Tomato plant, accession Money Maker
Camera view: horizontal (90 deg, fisheye); turntable rotation: 30 degrees
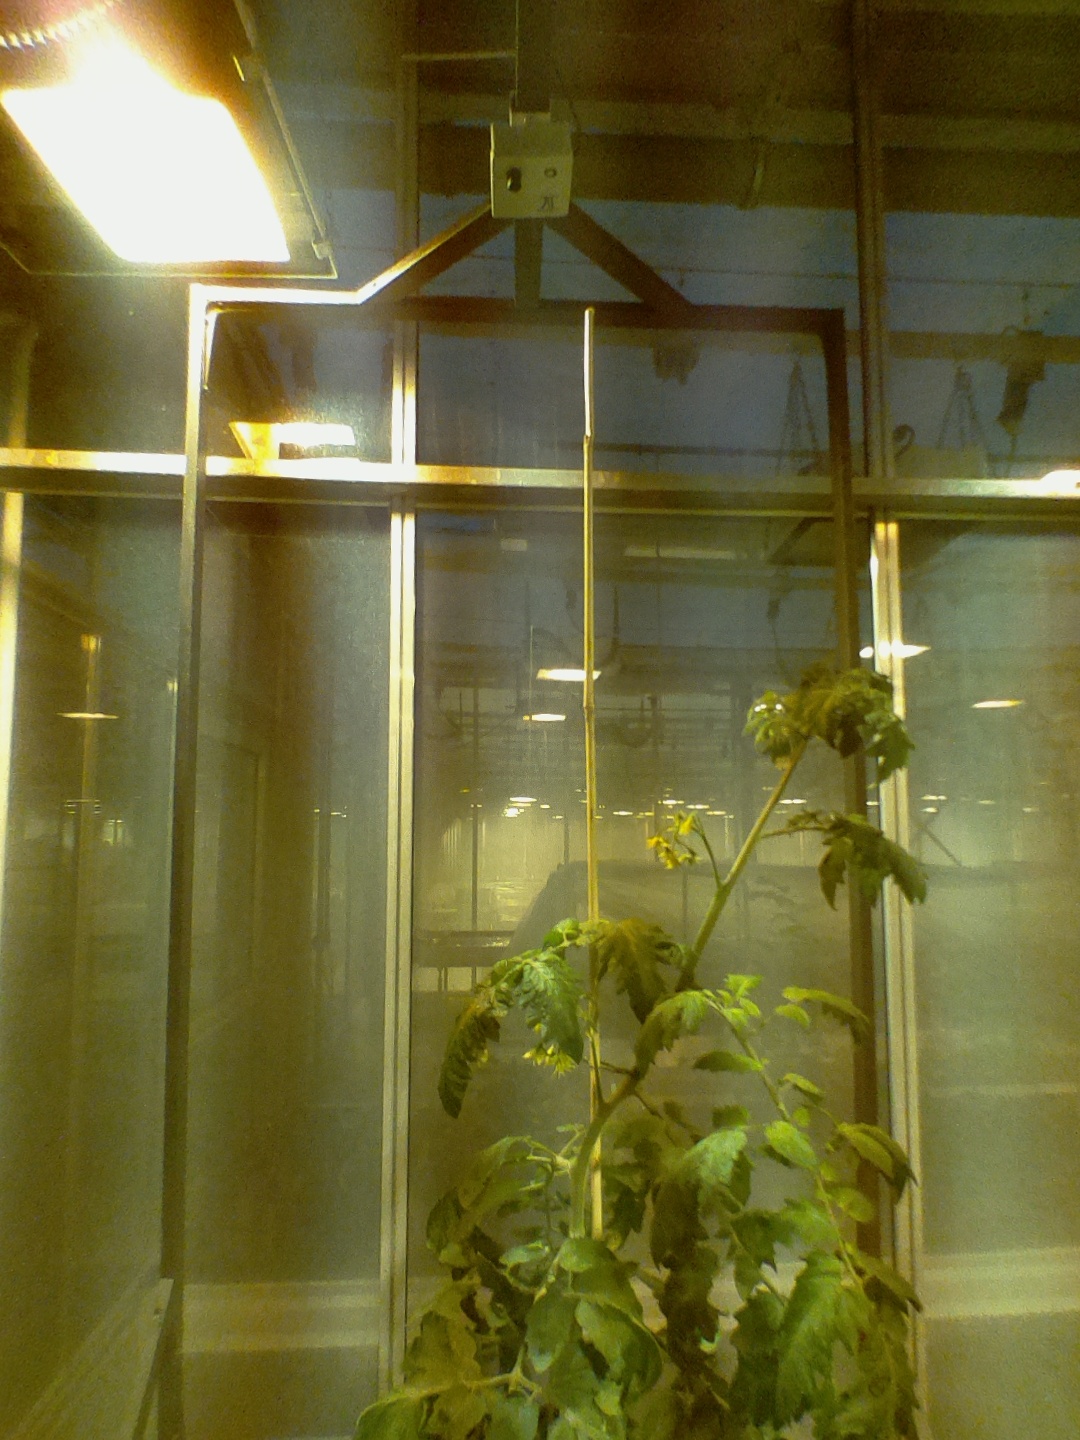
BBCH growth stage 68: Full flowering, 80%-90% of flowers open, more petals falling